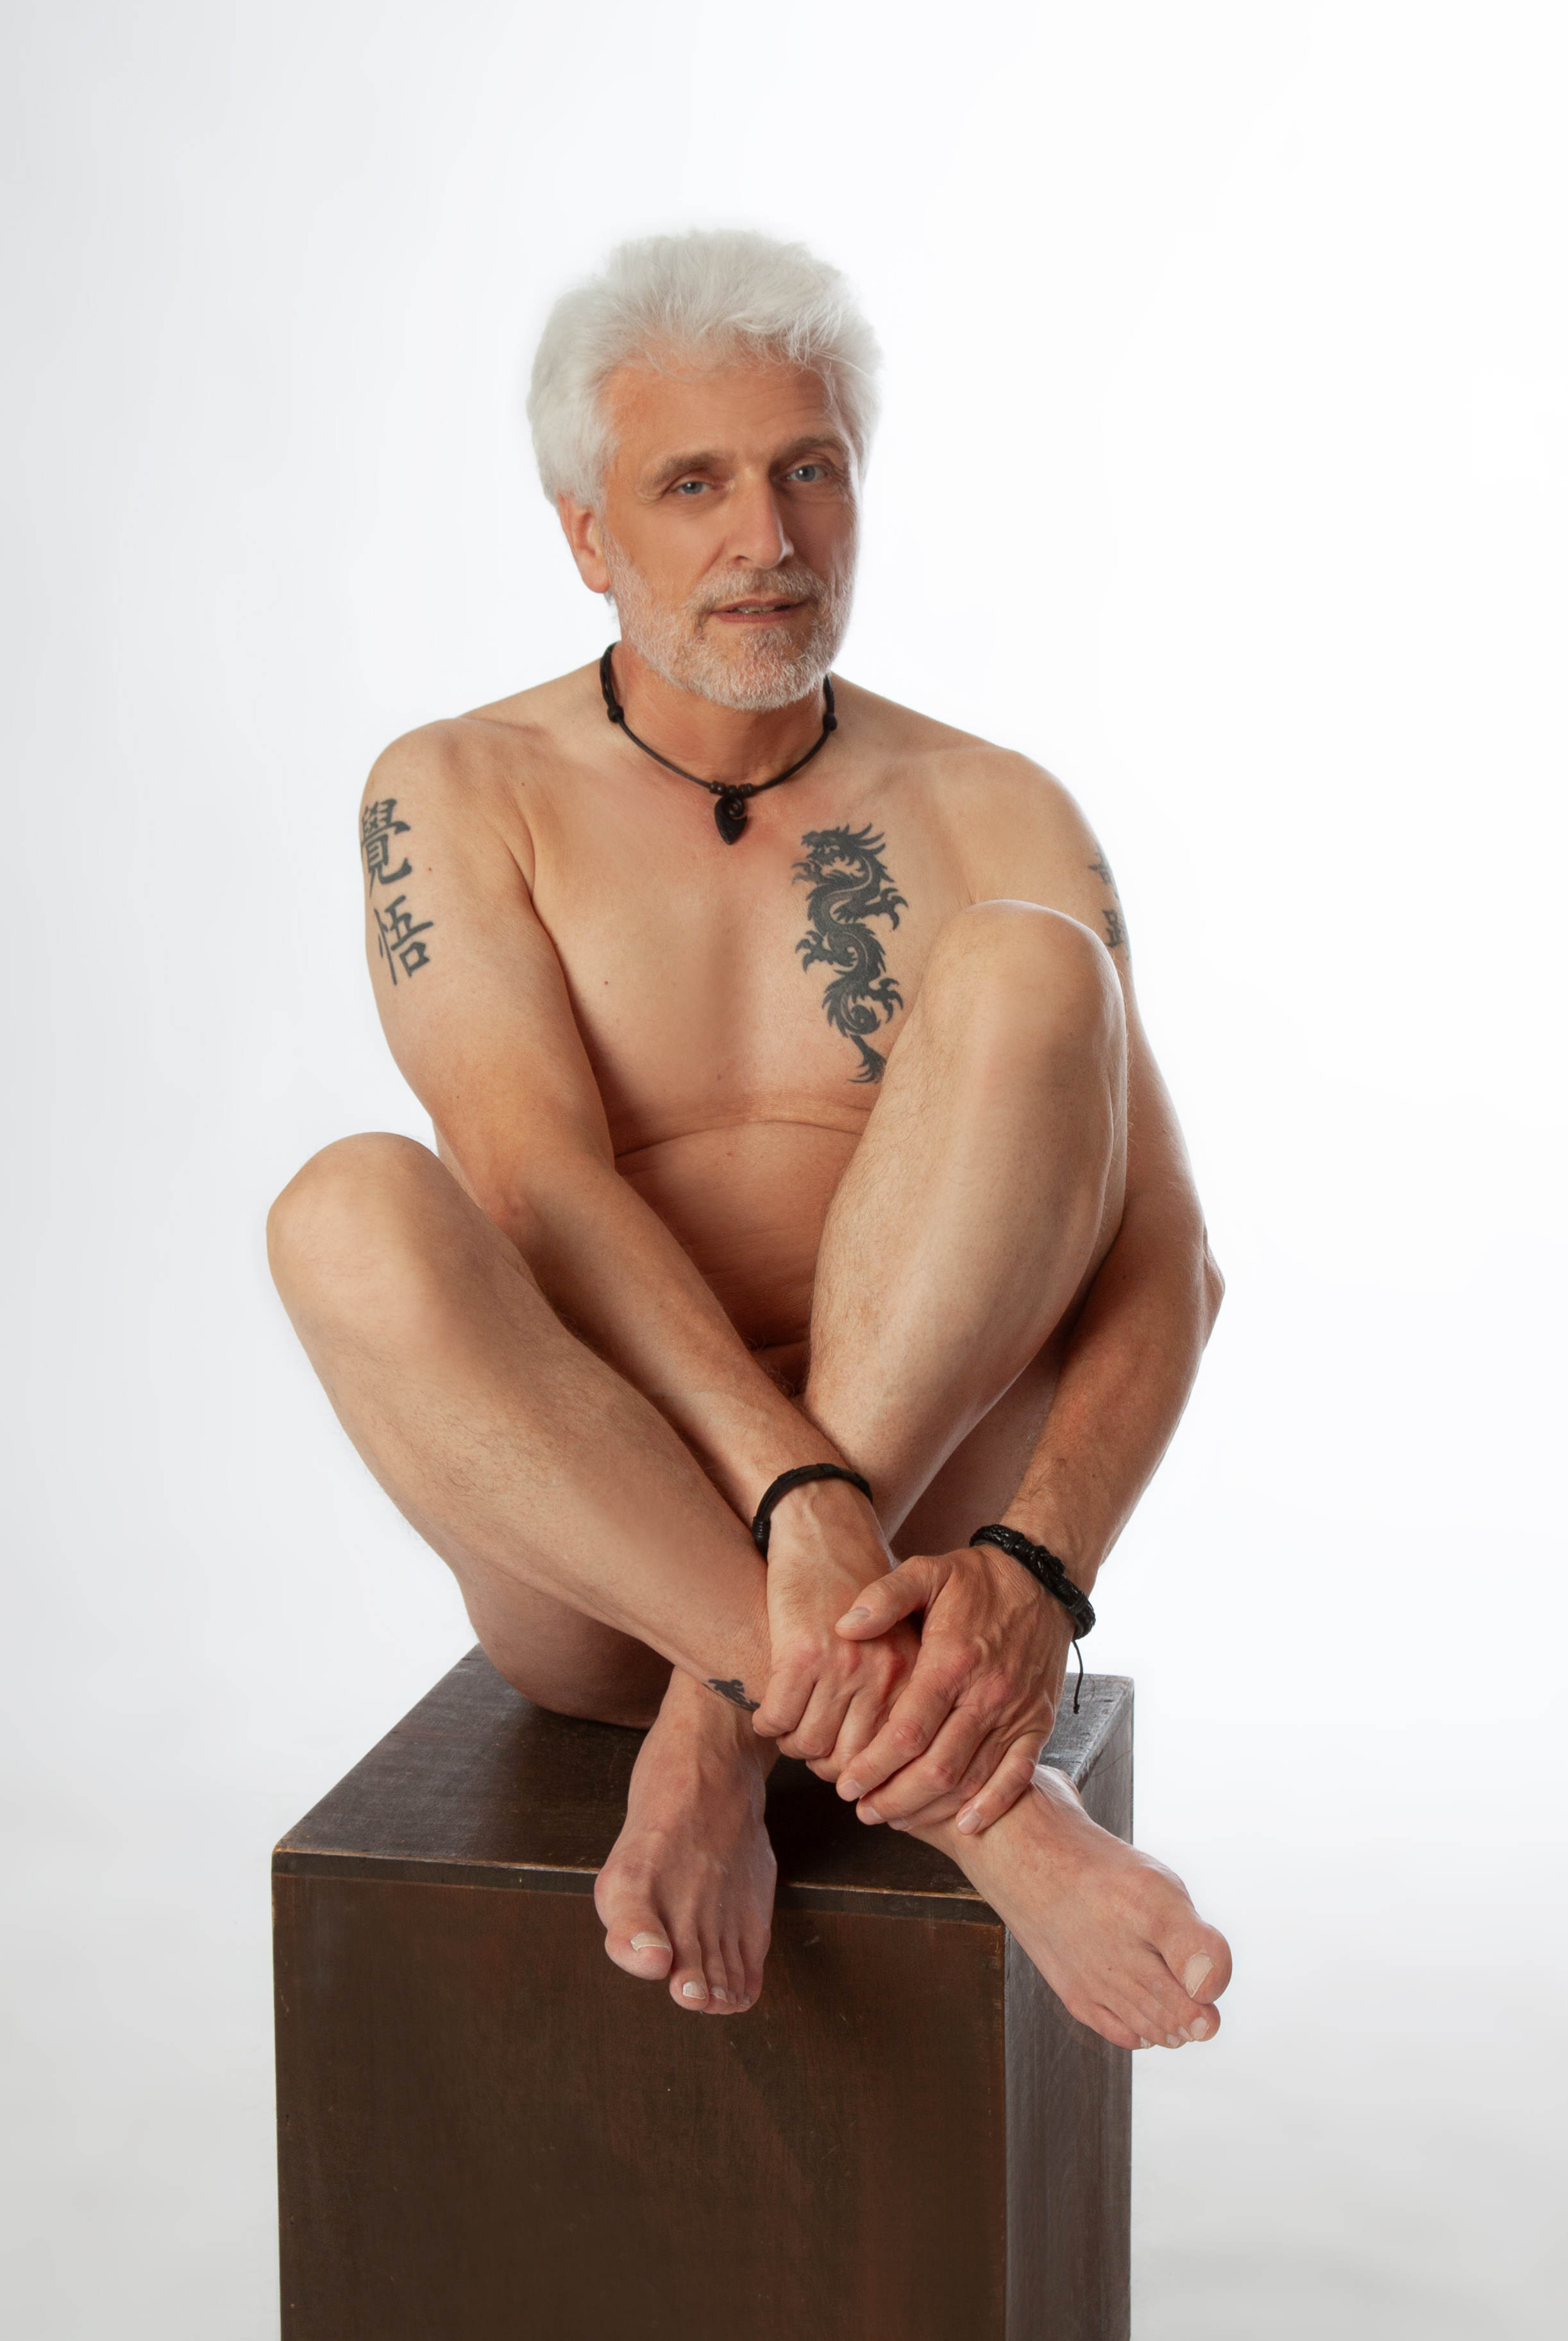
nude, man, erotic, arm, shoulder, stomach, neck, knee, thigh, wood, elbow, art, trunk, chest, abdomen, wrist, sculpture, Barechested, human leg, barefoot, thumb, waist, calf, balance, art model, sitting, physical fitness, flesh, artifact, navel, foot, beard, visual arts, monument, jewellery, classical sculpture